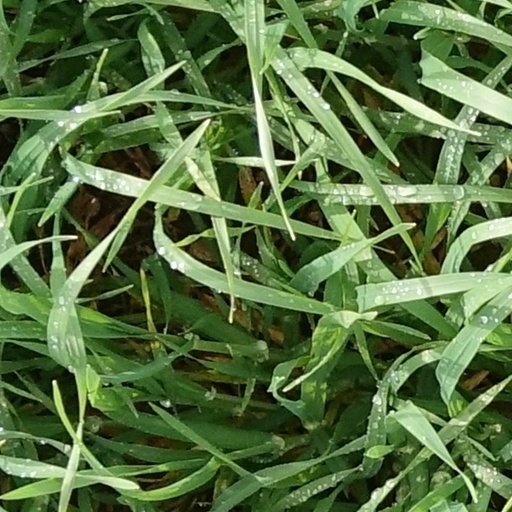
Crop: wheat